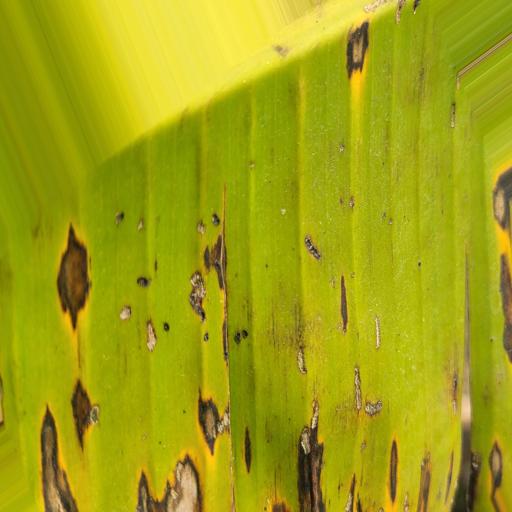
Label: yellow_sigatoka